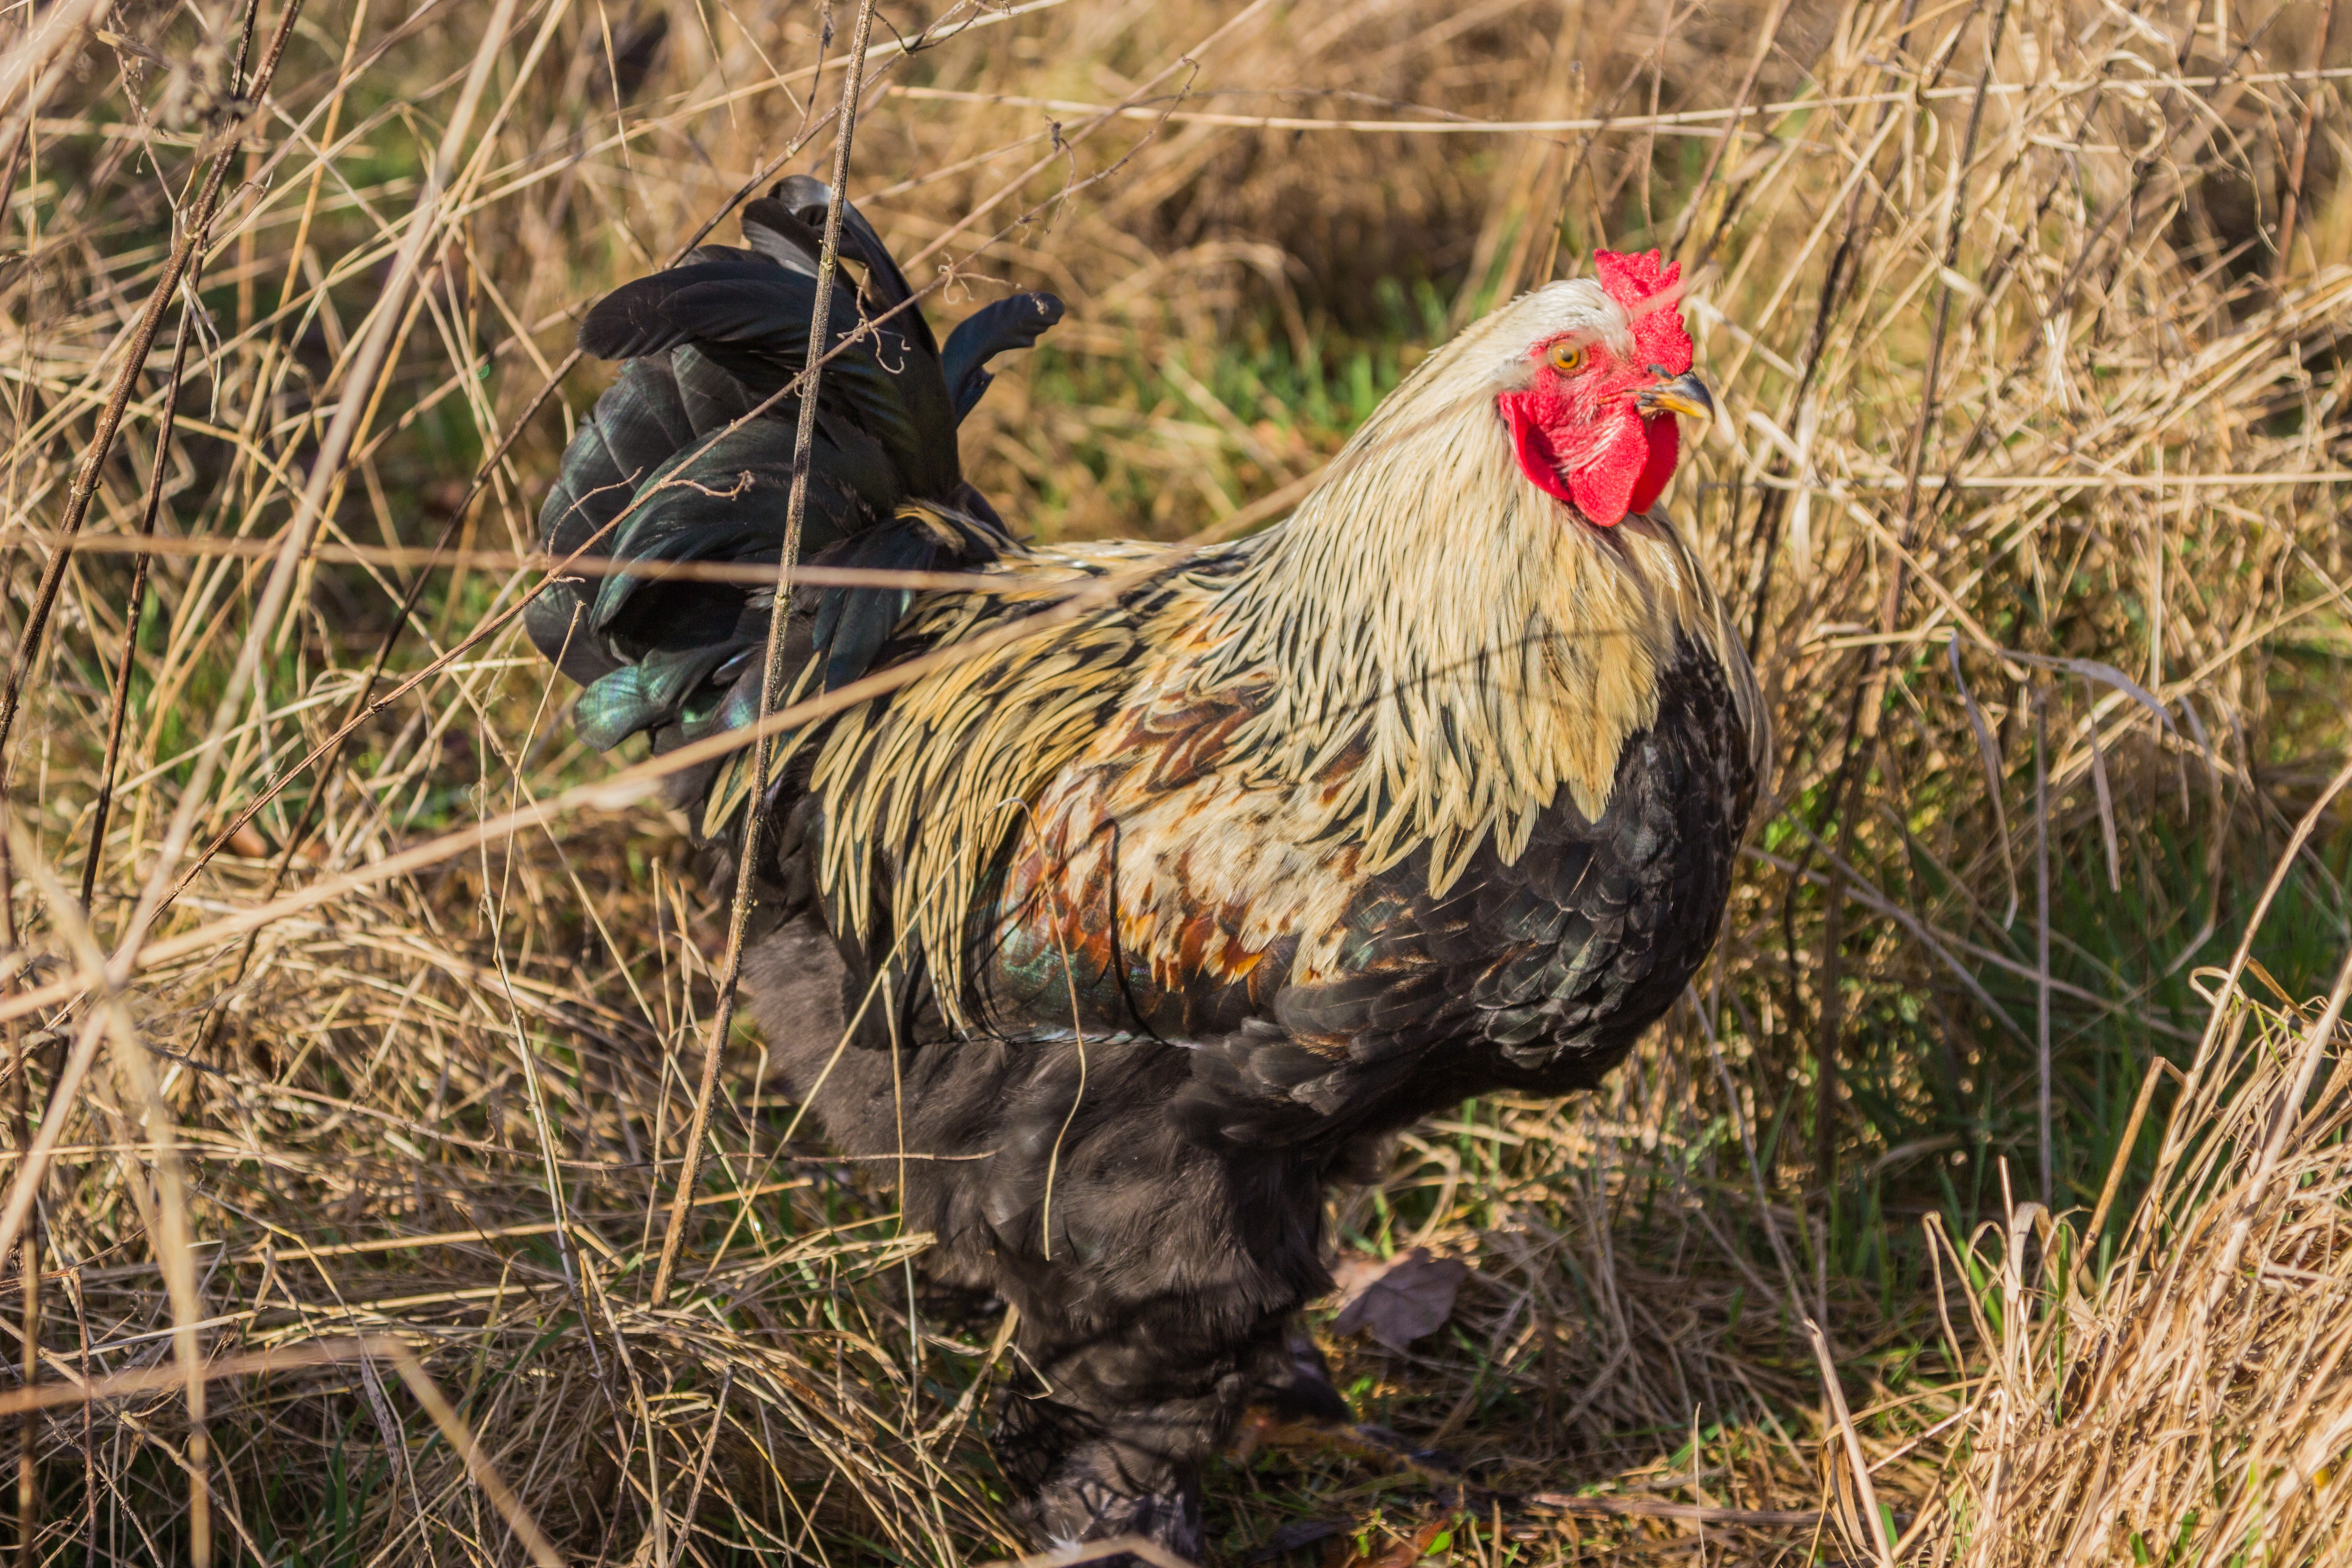
bird, farm, prairie, animal, beak, agriculture, chicken, fowl, fauna, rooster, poultry, galliformes, vertebrate, bill, hahn, wildlife photography, chickens, phasianidae, animal husbandry, free range, breed chicken